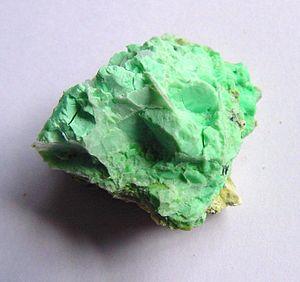
La pimélite est un minéral du groupe des silicates et du sous-groupe des phyllosilicates, opaque et non-clivable. Il existe plusieurs couleurs, et la plupart des pimélites sont vertes. Formée dans le système hexagonal, les cristaux sont de forme irrégulière. Elle contient du silicium, du nickel, de l'hydrogène et de l'oxygène. Elle est fragile et d'une dureté de 2,5 sur l'échelle de Mohs. Sa formule chimique est Ni₃Si₄O₁₀(OH)₂•4.